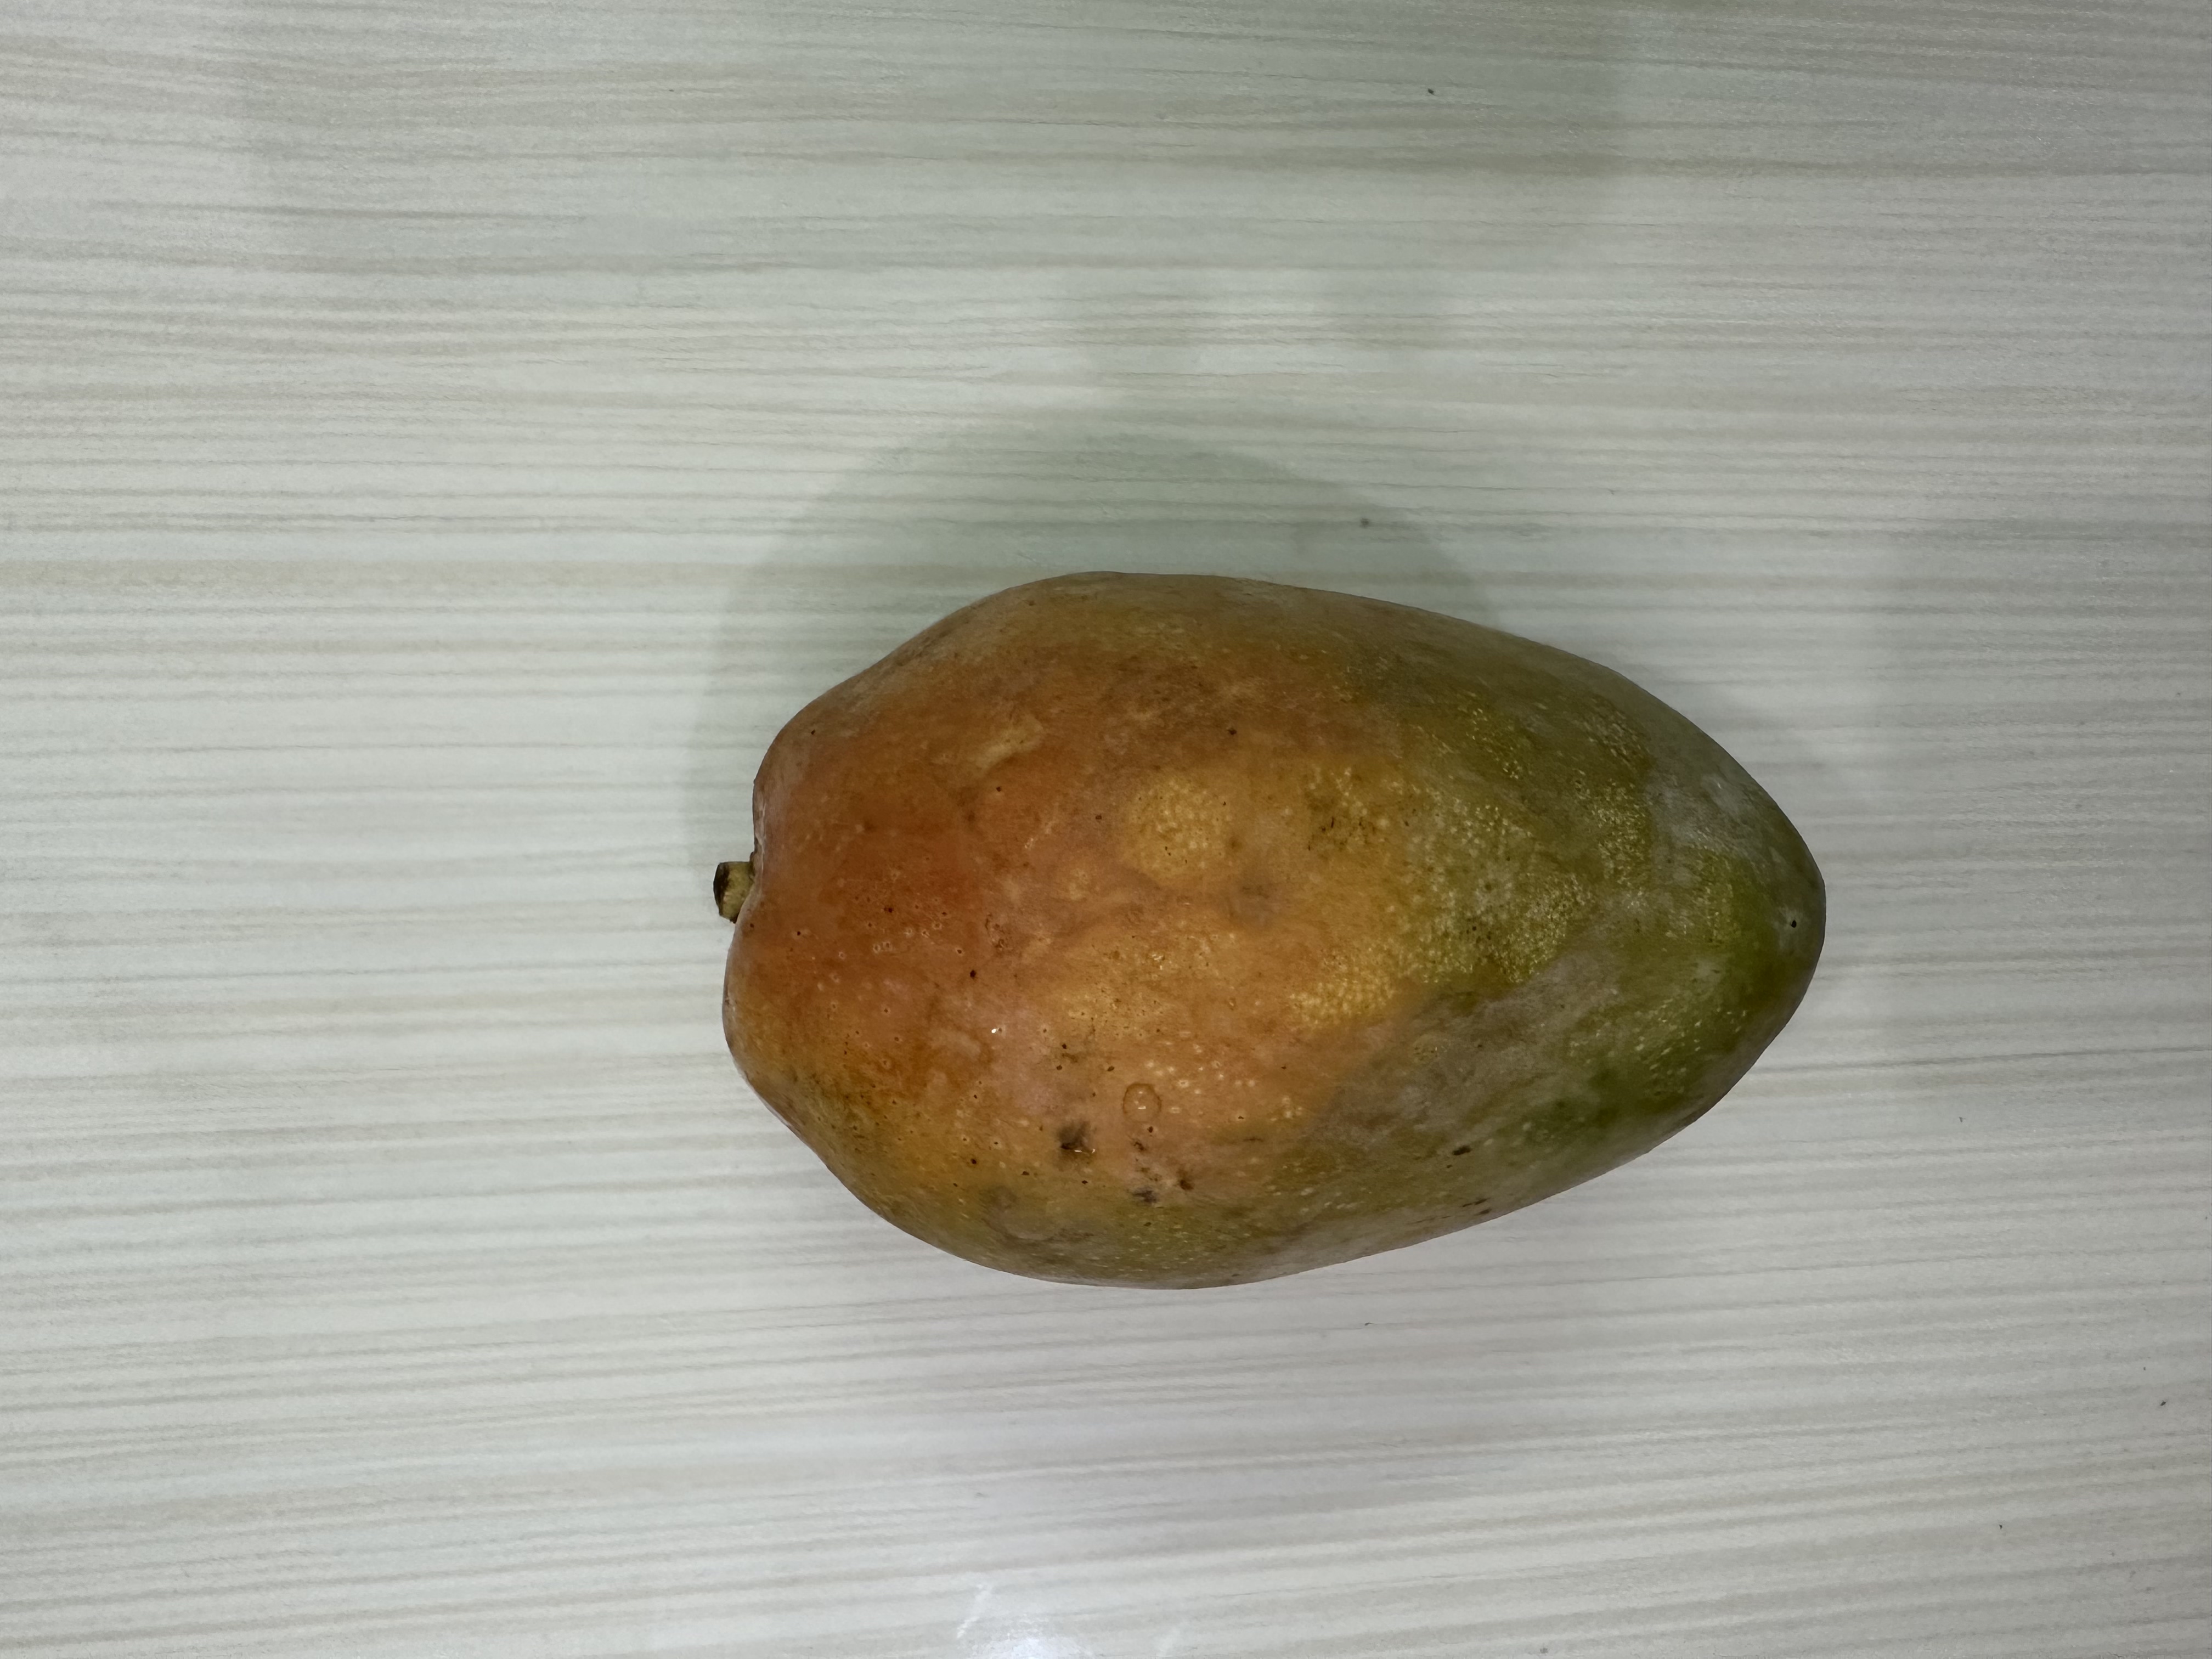
Mango variety: Bari-7